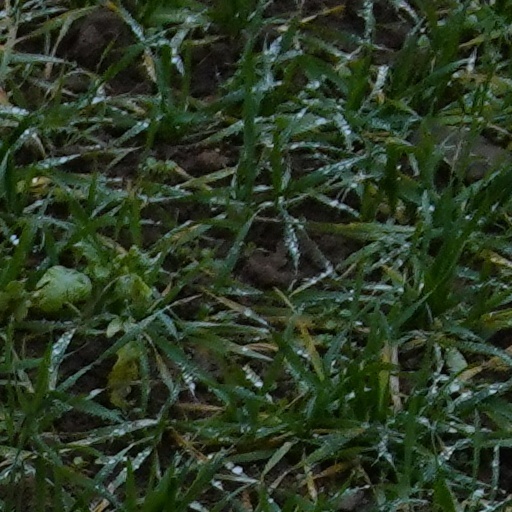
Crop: wheat